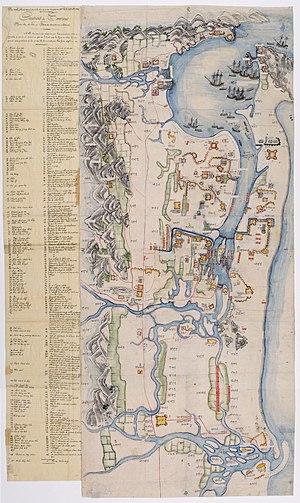
Carte de Tourane trouvée dans la demeure d'un mandarin militaire vietnamien en 1859. La carte est à la droite, annotée en caractères sino-vietnamiennes